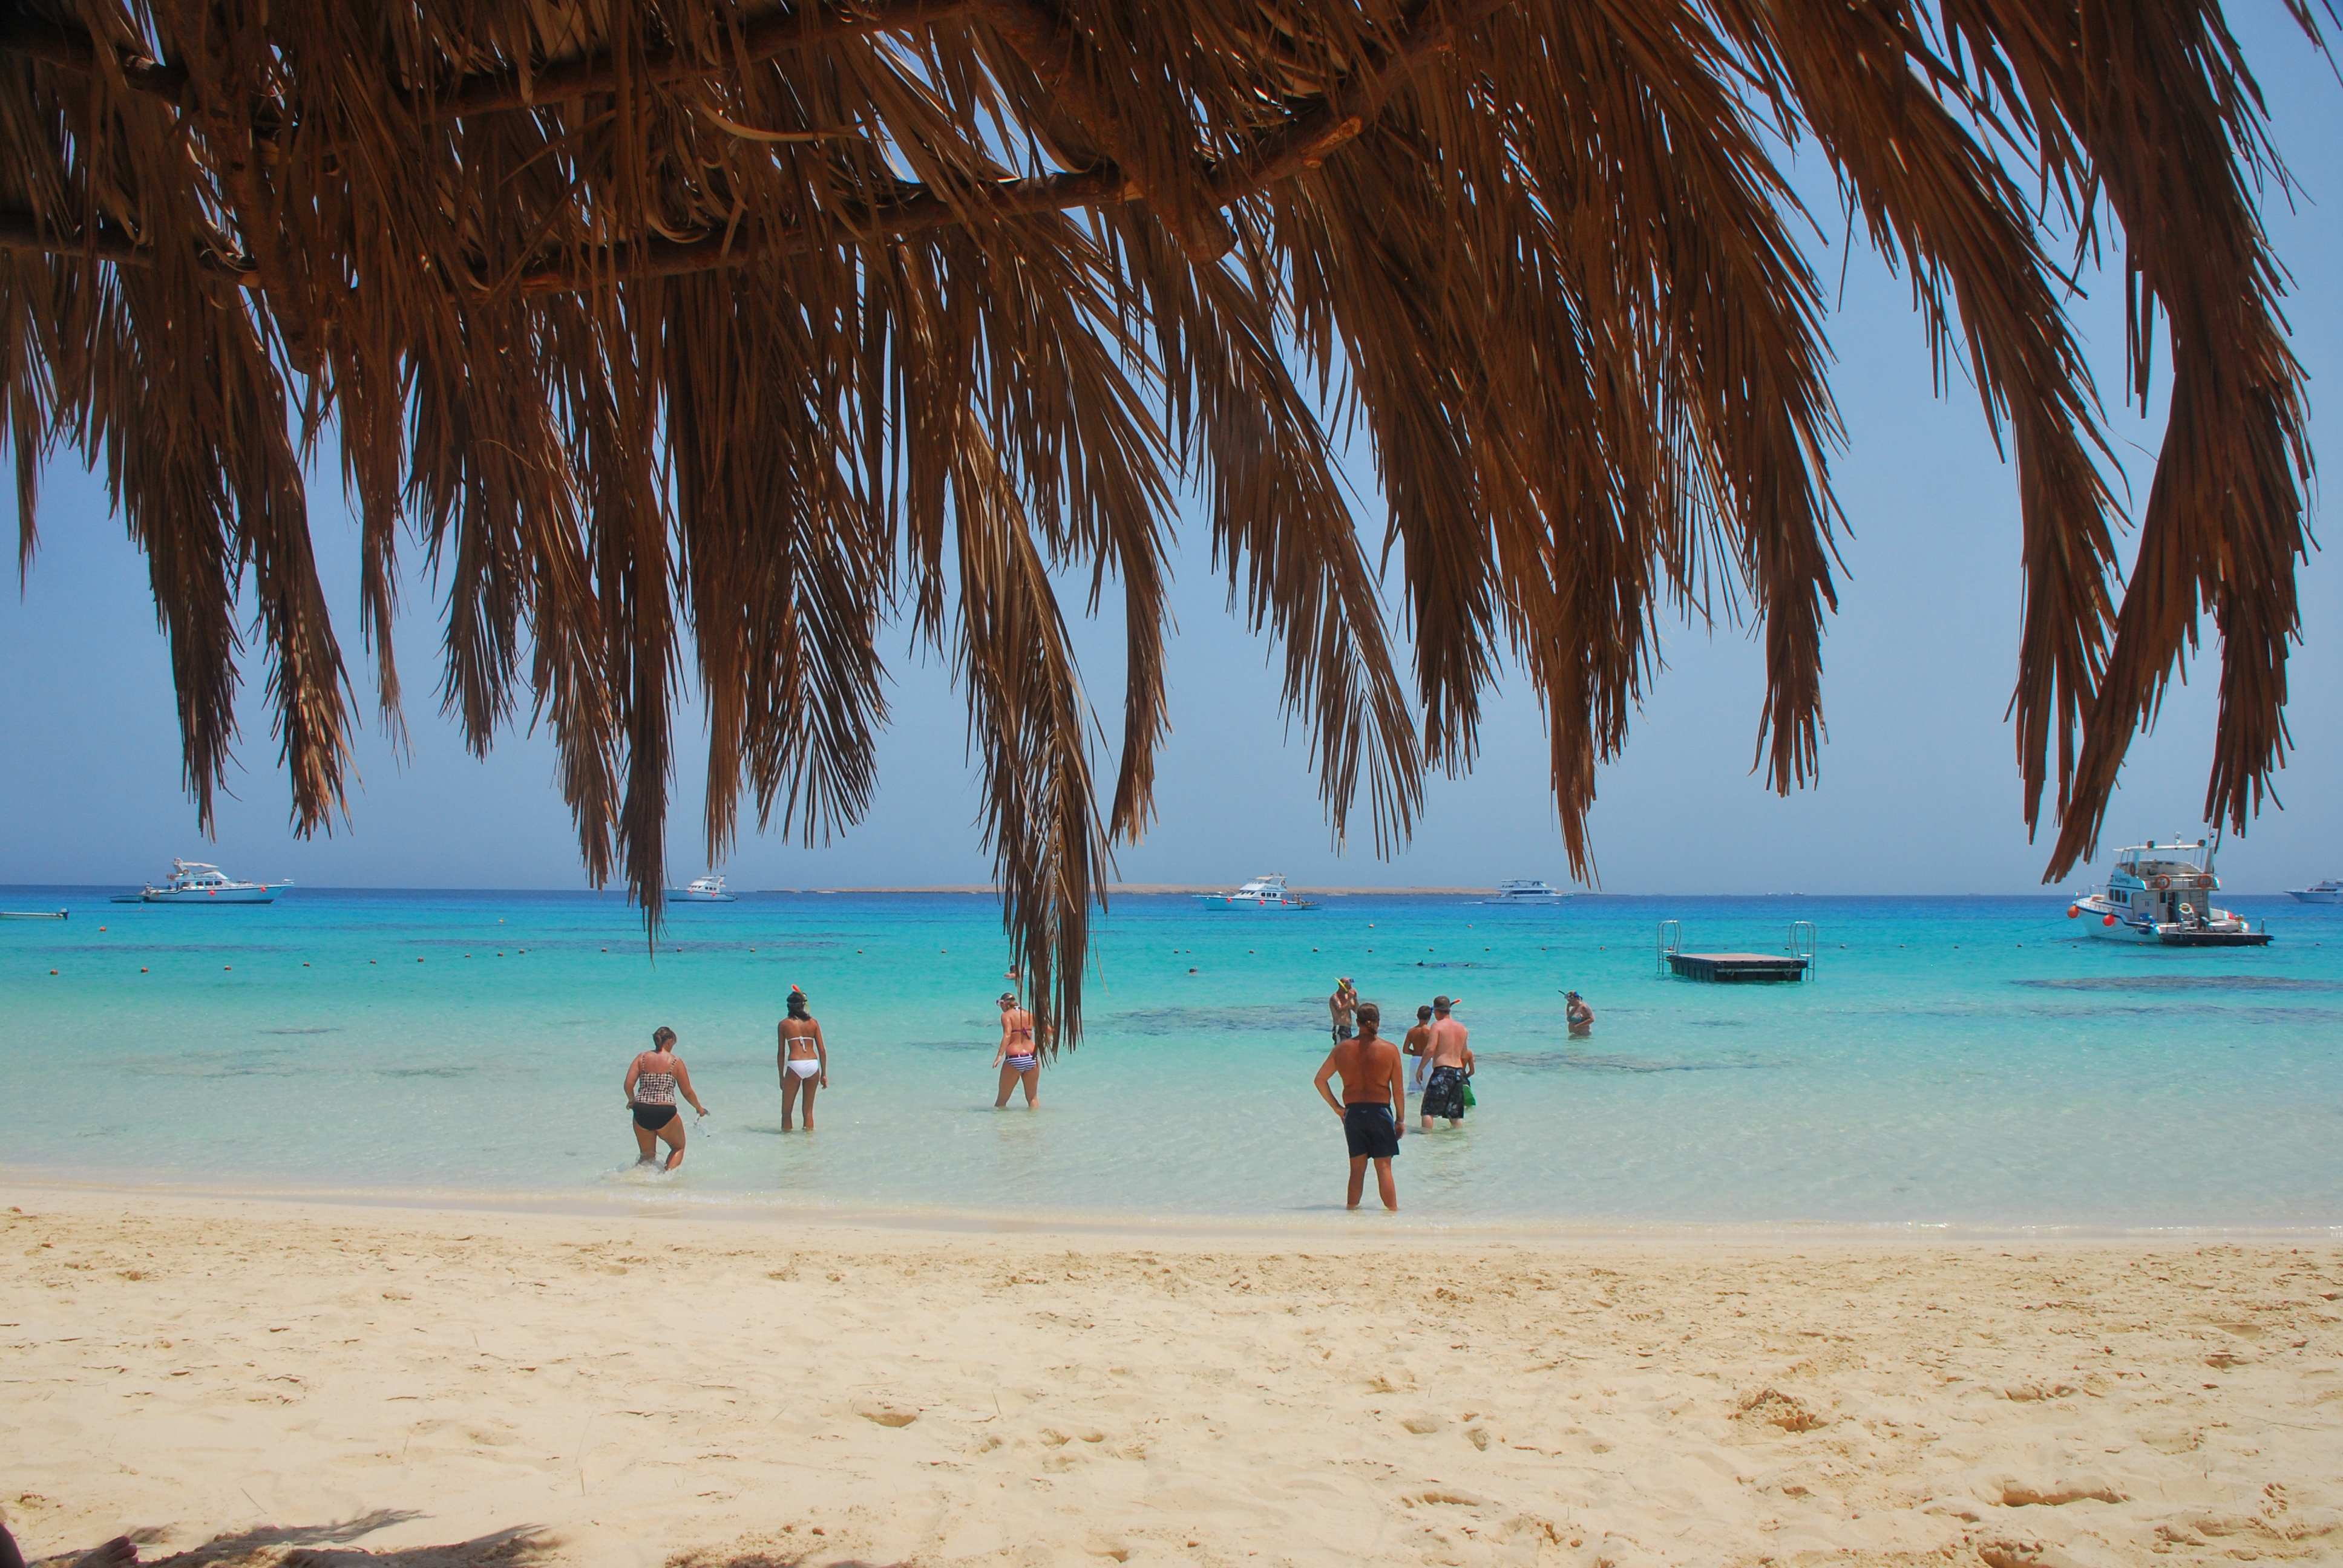
relax, plant, resort, sand, bay, beach, paradise, coast, idyllic, nature, holiday, palm, ocean, shore, sea, tropic, travel, sky, summer, vacation, water, wave, outdoor, nobody, tropical, tourism, scenic, landscape, sun, sunny, sunlight, seascape, hot, calm, caribbean, beautiful, atlantic, cloud, blue, coconut, island, dominican, boat, swim, sail, swimming, clear, childhood, toy, fun, People on beach, body of water, tree, tropics, palm tree, arecales, coastal and oceanic landforms, woody plant, lagoon, attalea speciosa, leisure